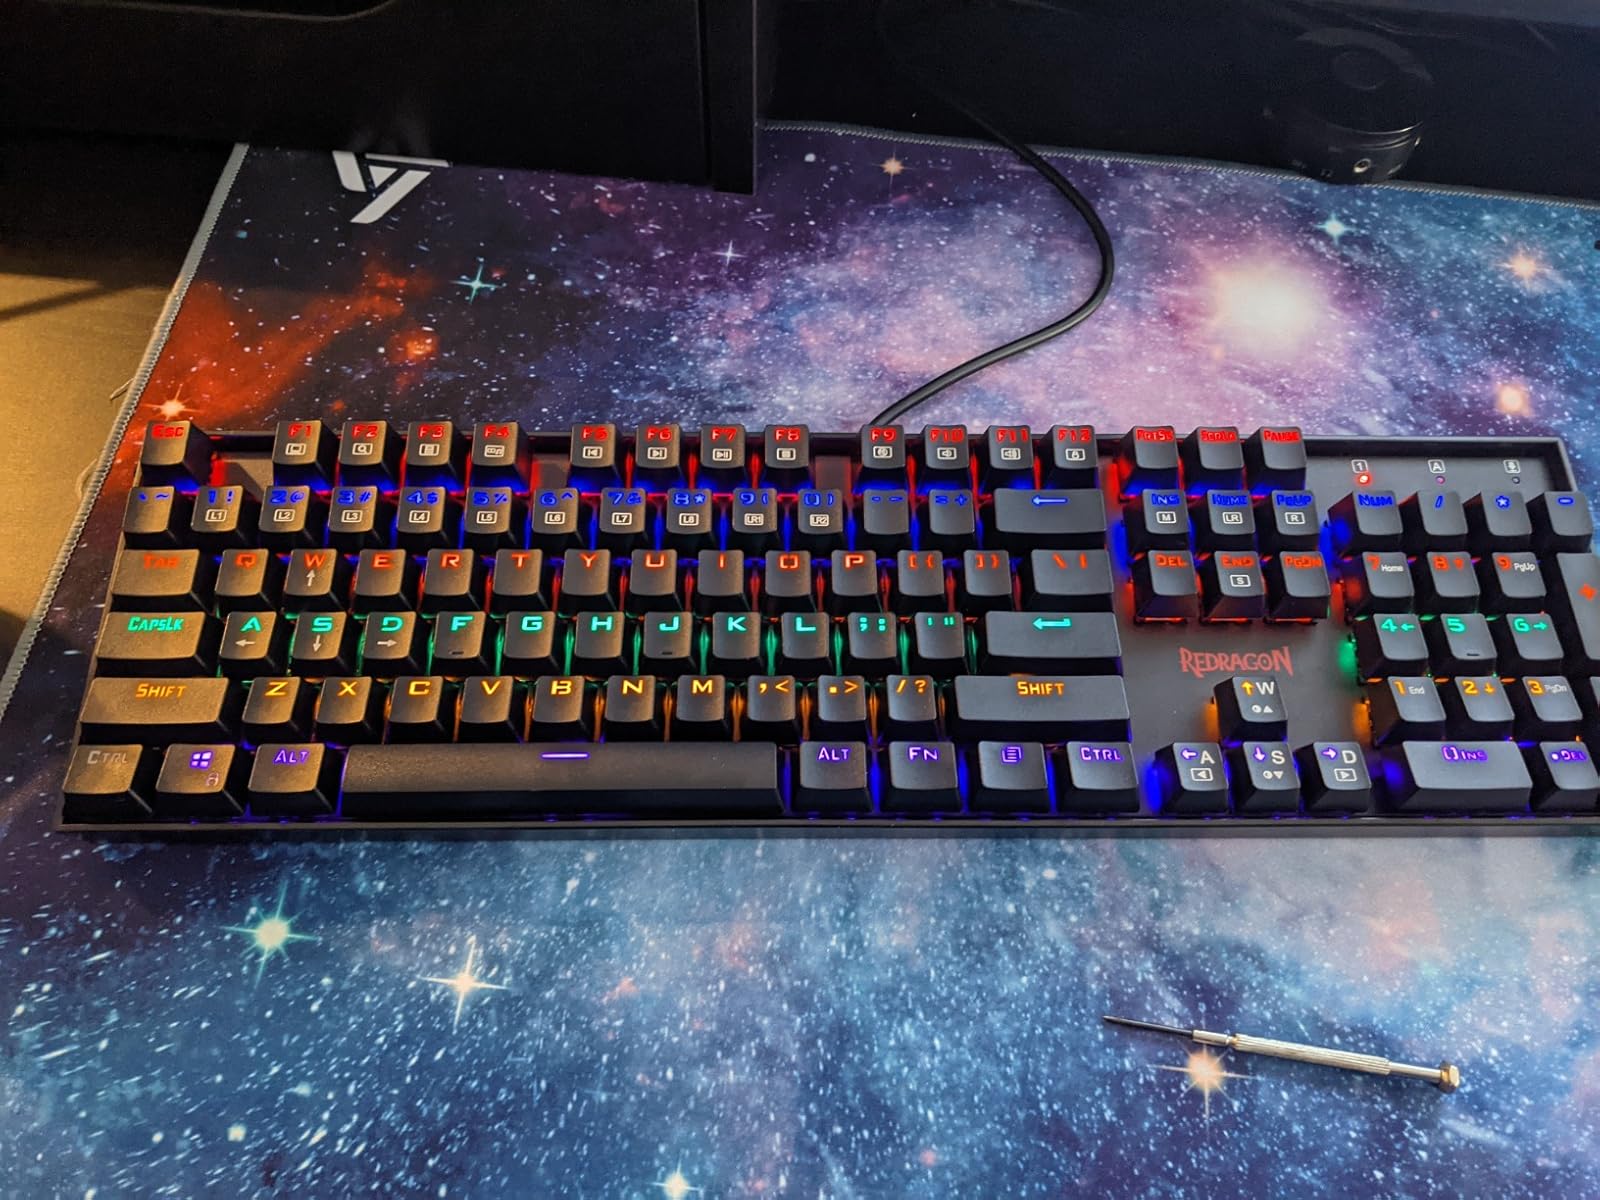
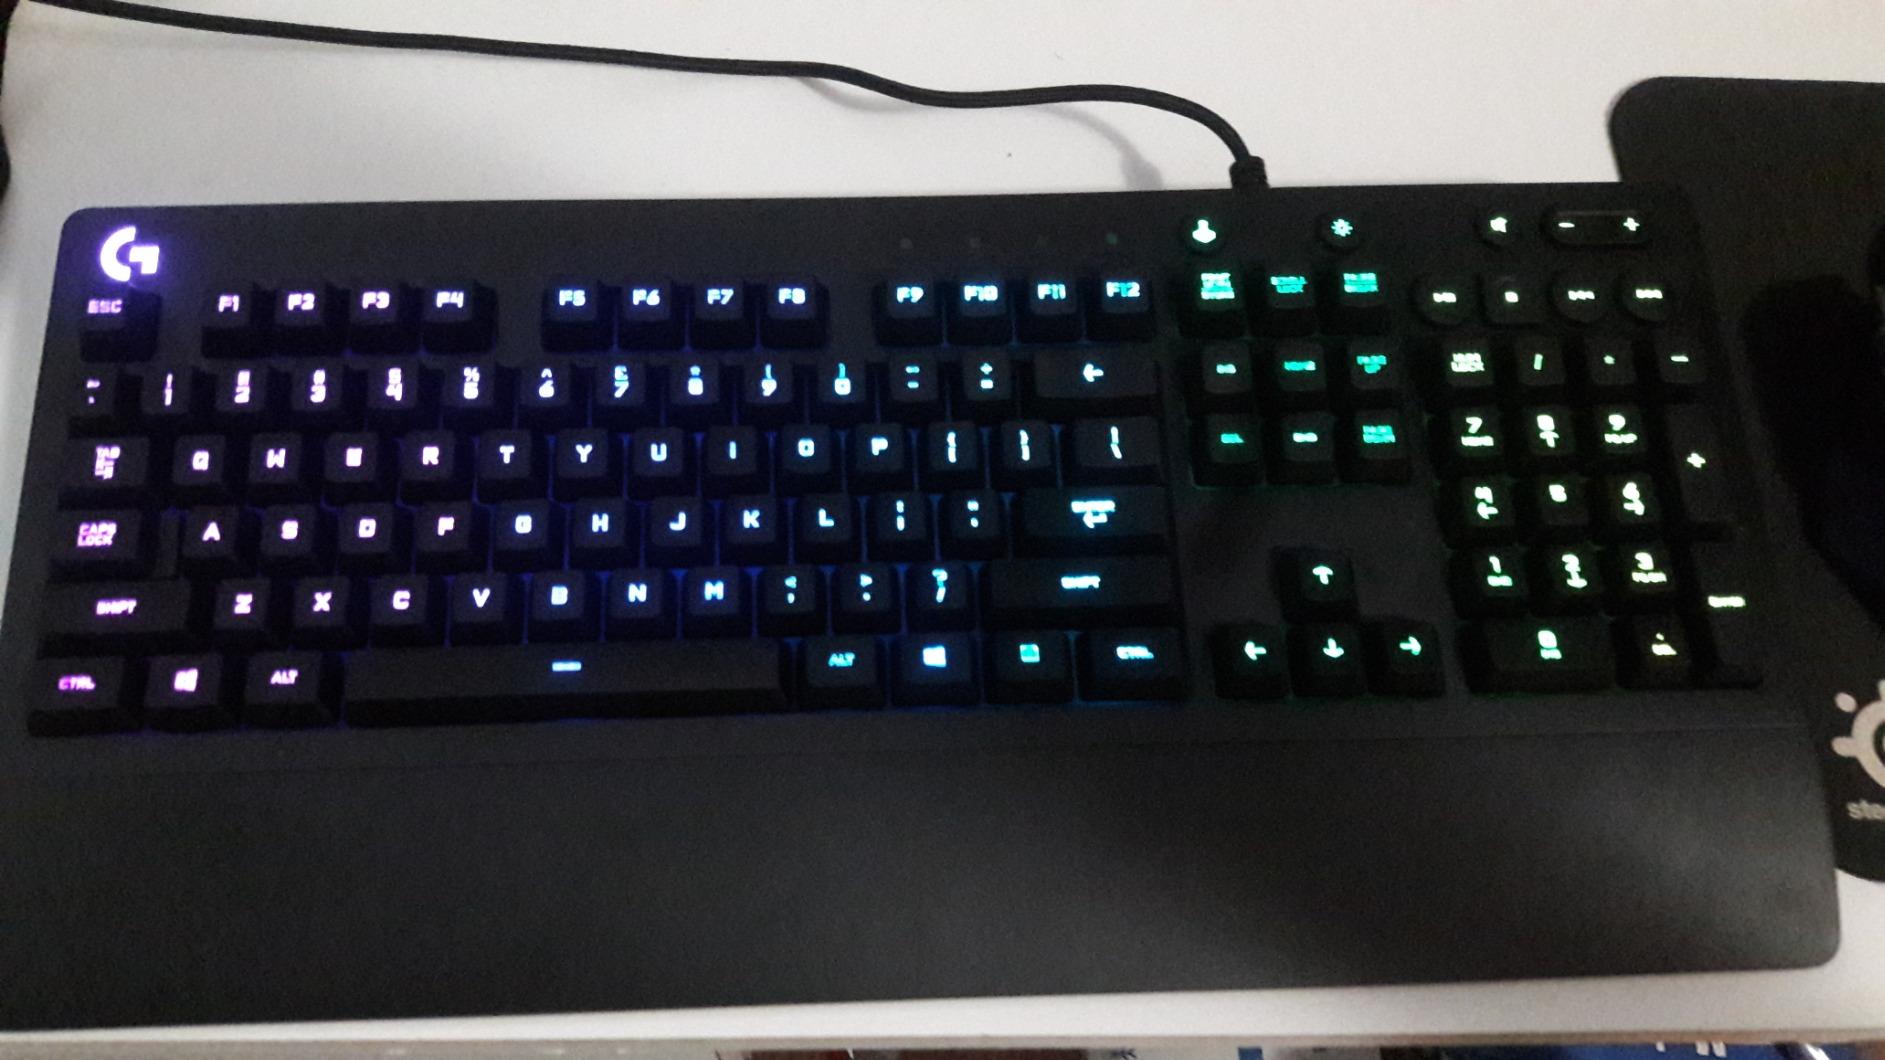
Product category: keyboard
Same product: no